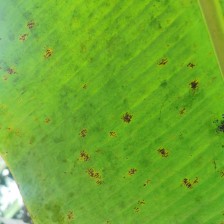
Label: pestalotiopsis